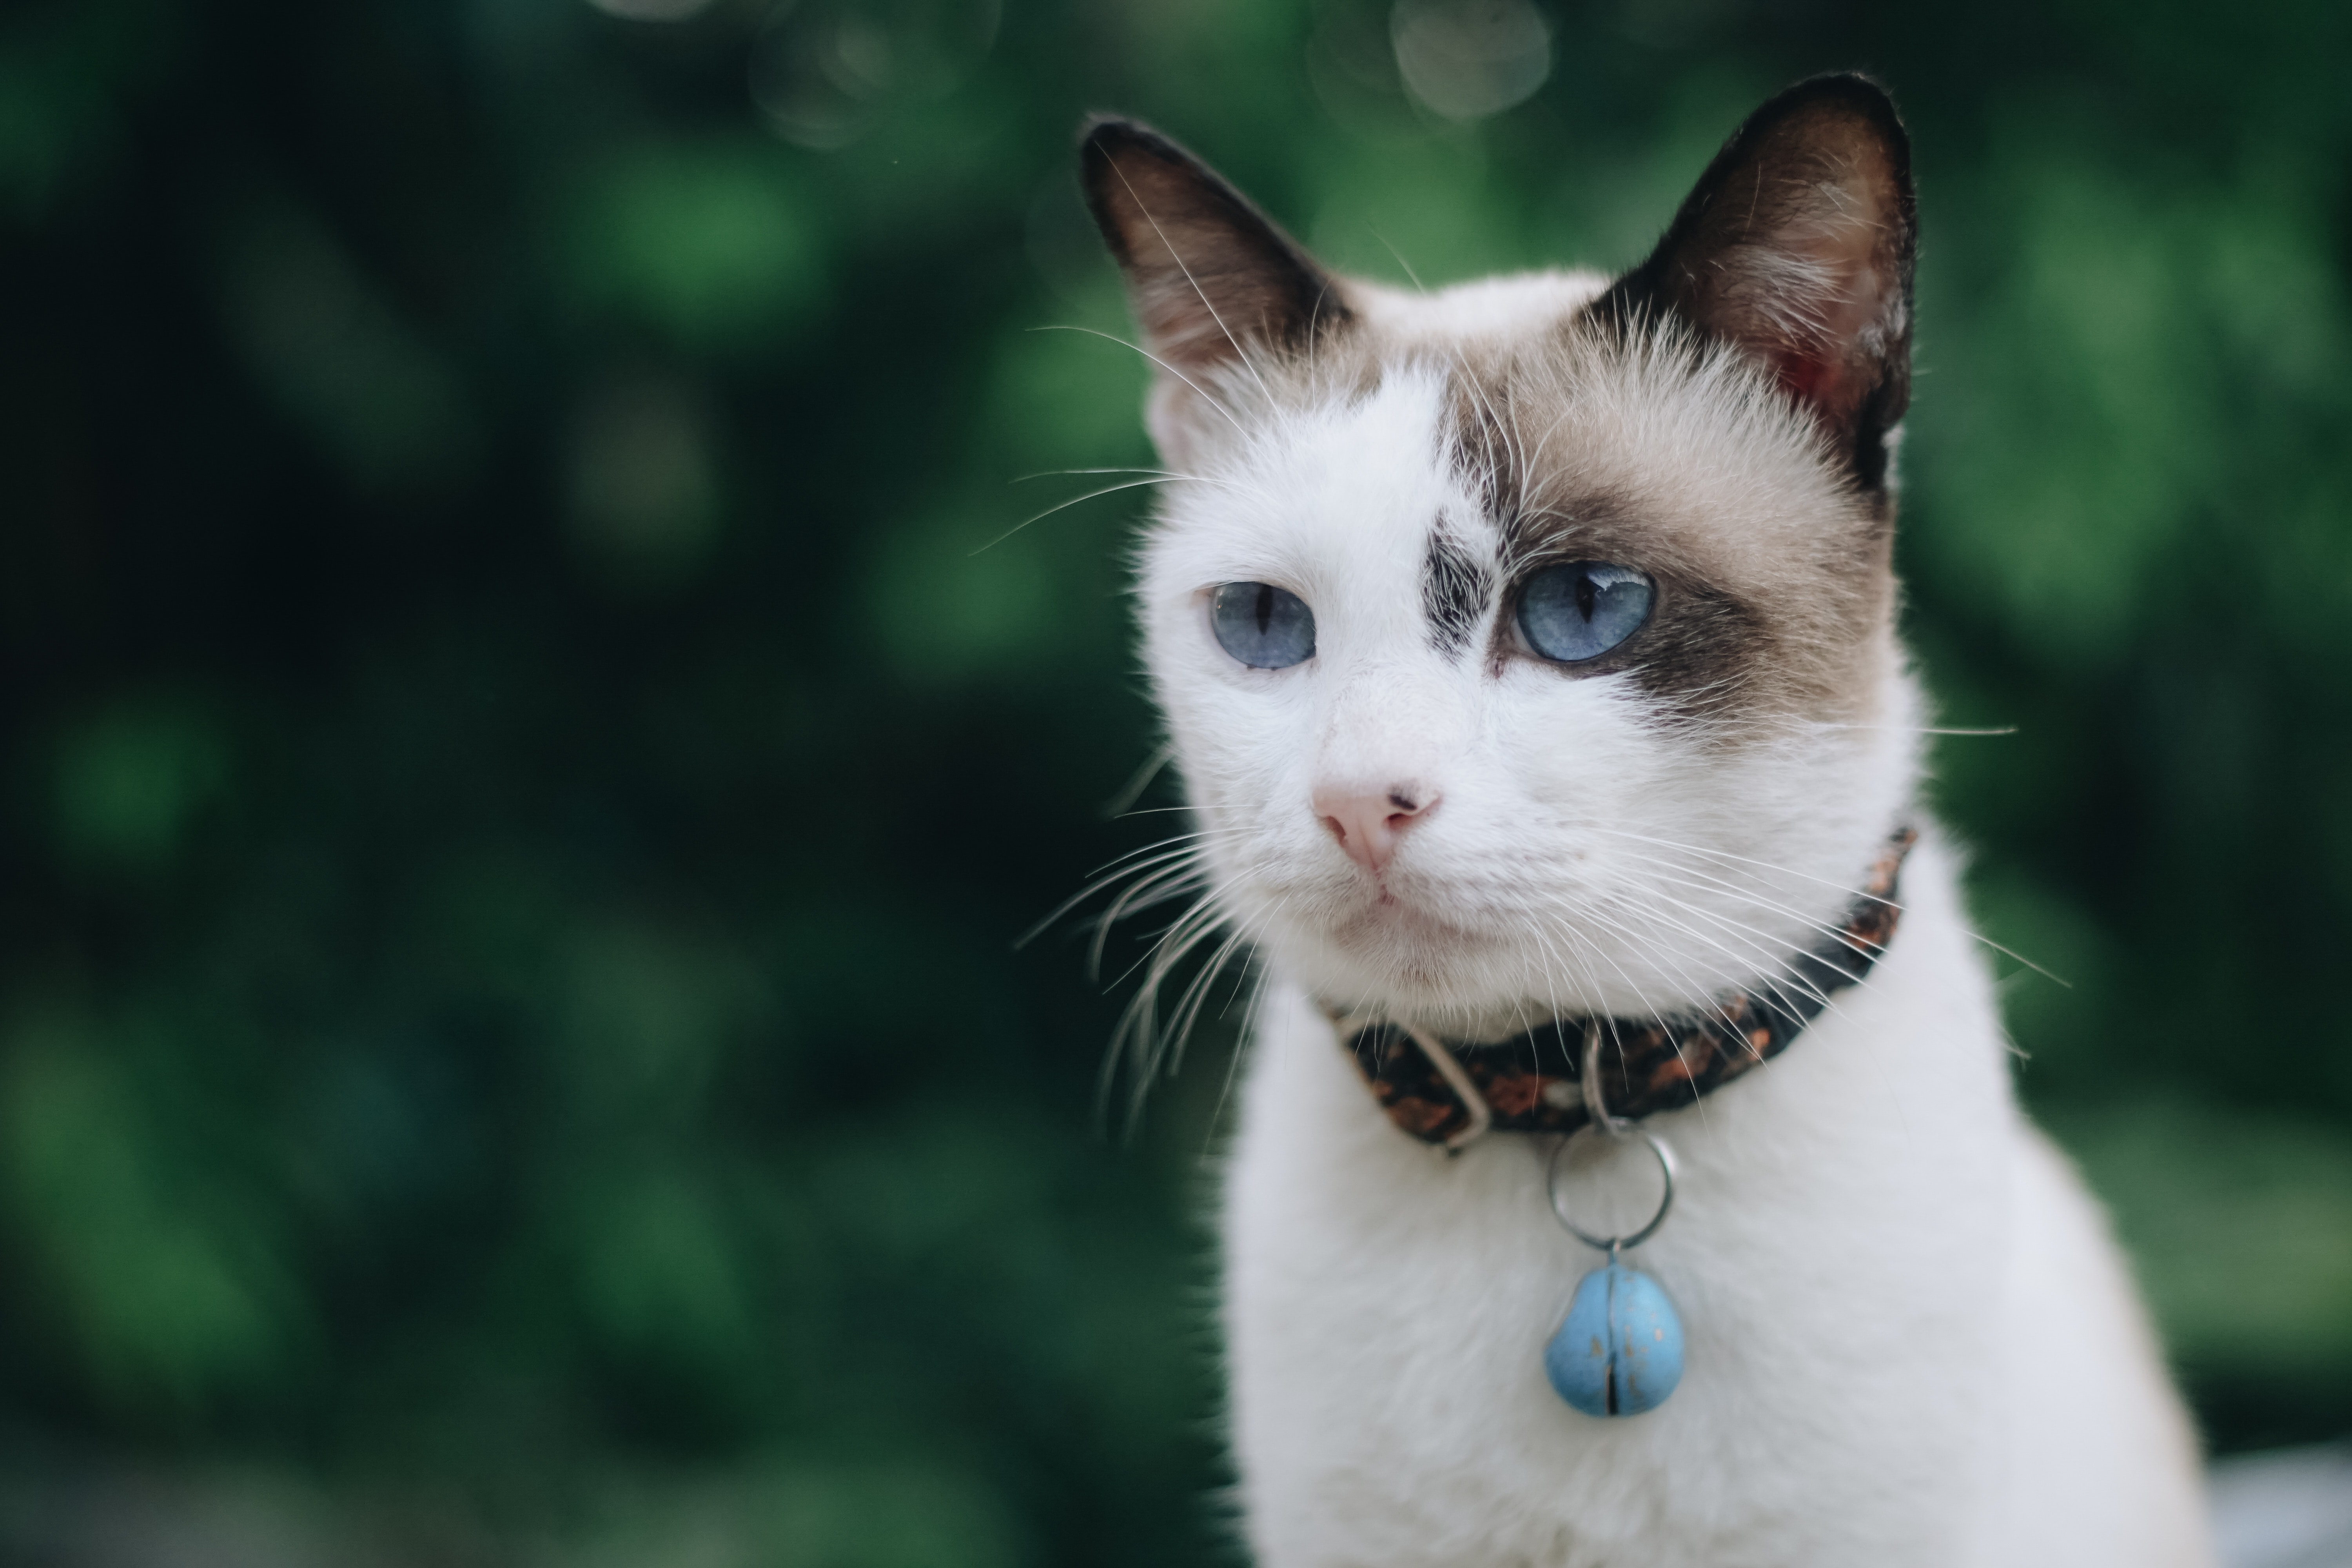
cat, mammal, whiskers, small to medium sized cats, felidae, carnivore, eye, snout, aegean cat, Ojos azules, ragdoll, turkish van, kitten, domestic short haired cat, thai, fur, japanese bobtail, turkish angora